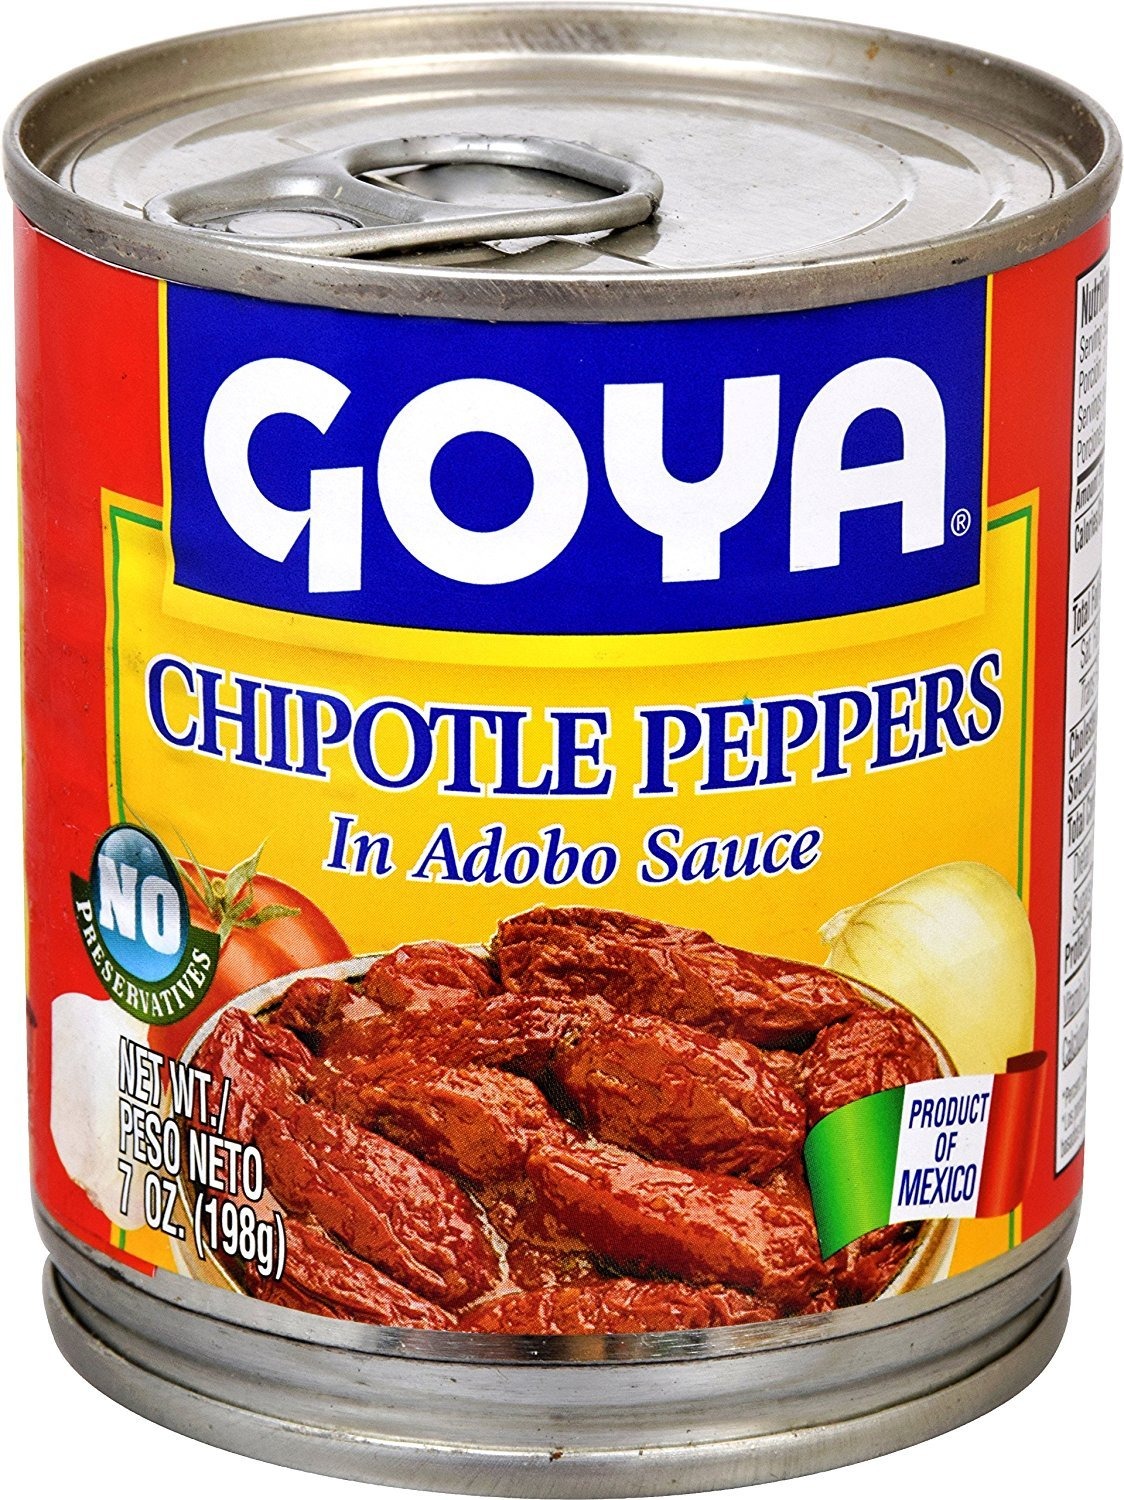
Item Name: Goya Chipotle Peppers in Adobo Sauce - 7 oz.
Bullet Point 1: CHIPOTLE PEPPERS IN ADOBO SAUCE |Goya Chipotle Peppers in Adobo Sauce are jalapeño chiles that have been dried, smoked and then packed in a flavorful sauce made of tangy tomatoes and spices.
Bullet Point 2: AUTHENTIC & VERSATILE | Product of Mexico. Use as an ingredient to add smoky flavor and heat to everything from seafood to soups, sauces, marinades, burgers and barbecue, GOYA Chipotle Peppers in Adobo Sauce will add a kick to any recipe!
Bullet Point 3: NUTRITIONAL QUALITIES | No Added Preservatives, Low Fat, Cholesterol-Free and Trans Fat-Free
Bullet Point 4: PREMIUM QUALITY | If it's Goya... it has to be good! | ¡Si es Goya... tiene que ser bueno!
Bullet Point 5: ONE 7.0 OUNCE CAN | Multipacks available on Amazon Retail. Enjoy GOYA's full line of Canned and Jarred Peppers on Amazon Fresh, Amazon Retail and Prime Pantry
Value: 7.0
Unit: Ounce

Price: 2.69